Robert Bathurst (cricketer)

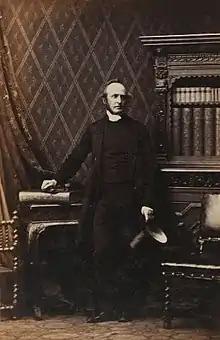
Robert Andrew Bathurst, 1863 photograph

Robert Andrew Bathurst (22 January 1817 – 31 March 1906) was an English cleric and academic. He was also a cricketer.